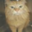
Label: cat